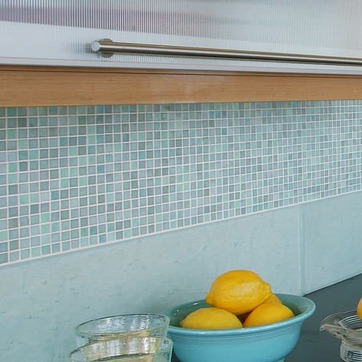
Material: tile